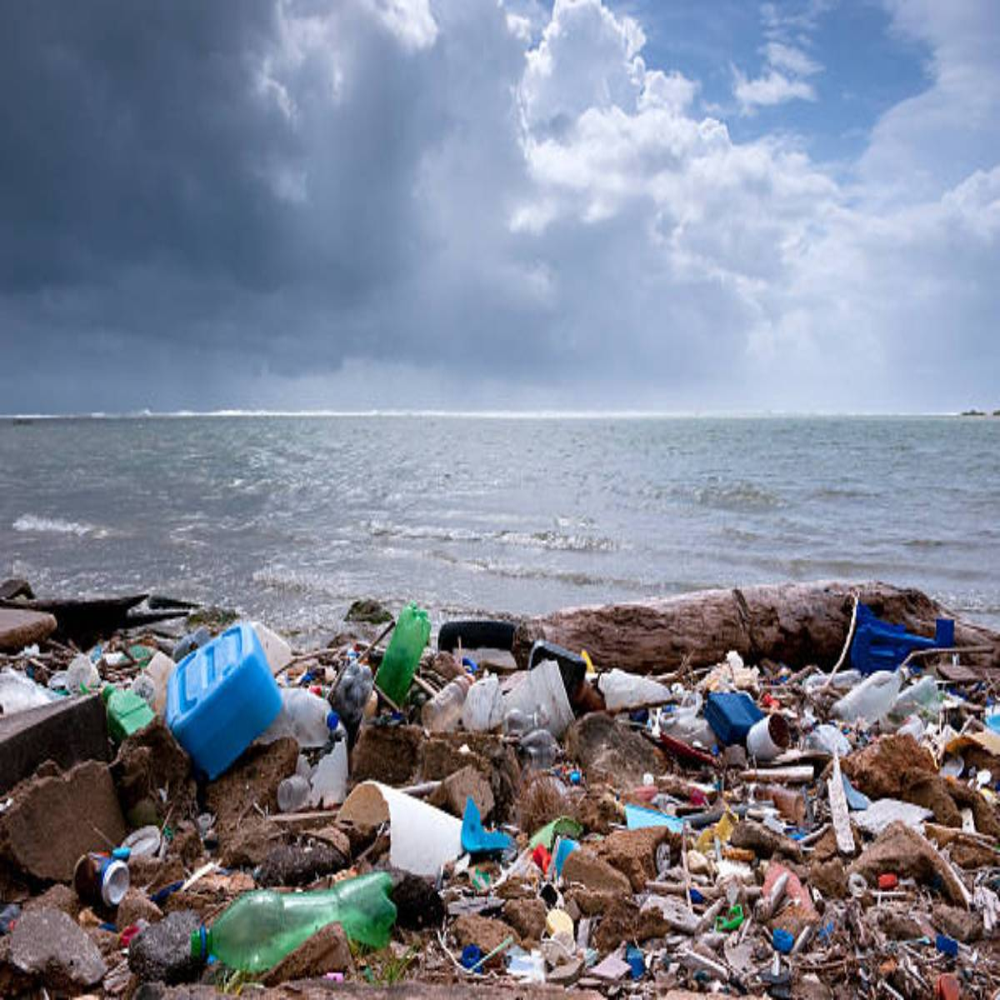
Body of water present: yes
Land polluted: yes
Water polluted: yes
Pollution percentage: 40%